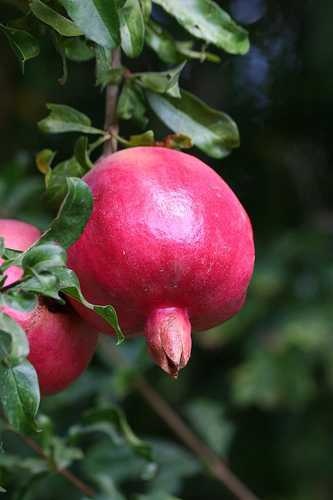
Label: Pomegranate